Wrangell–St. Elias National Park and Preserve

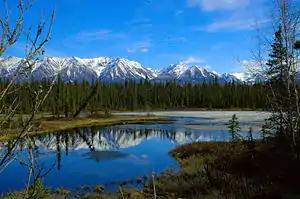
View along the McCarthy Road

A variety of bills were introduced in Congress in 1976 with widely varying proposed acreage and levels of protection. None succeeded, but one bill proposed by conservation-oriented groups introduced the concept of national preserves, which would enjoy most of the protections associated with national parks, but which would allow hunting. In 1977 Representative Morris K. Udall introduced the first version of the Alaska National Interest Lands Conservation Act (ANILCA) as H.R. 39, in which a Wrangell–St. Elias National Park and a Chisana National Preserve were proposed. Although supported by the Park Service, the bill was opposed by Alaska. A revised bill was proposed by the Interior Department, with in national park lands and in an adjoining preserve, both to be named Wrangell–St. Elias. Hearings in 1978 adjusted the areas, boundaries and relative proportions of park and preserve lands, with a view to allowing the hunting of Dall sheep in the Wrangell Mountains, and introducing a National Recreation Area to the north of the mountains.